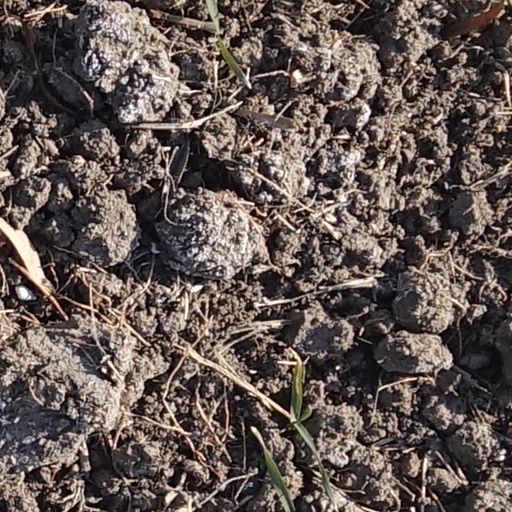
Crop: wheat